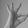
ASL letter: F